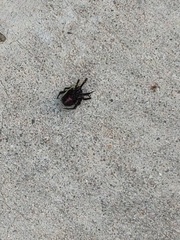
Species: Lactrodectus_hesperus